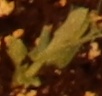
Label: Field Pea